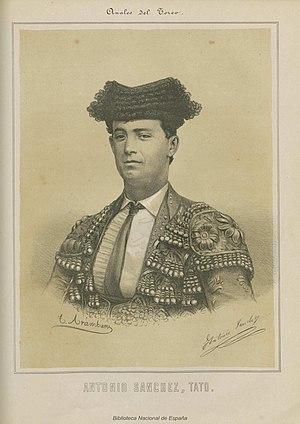
Antonio Sánchez plus connu sous le pseudonyme de « El Tato »né le 6 février 1831 à Séville, mort le 7 février 1895 à Séville, est un matador espagnol.